Nashi (Russian youth movement)

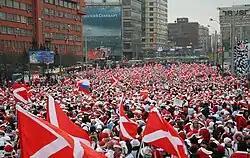
A "Nashi" demonstration at Moscow in December 2006.

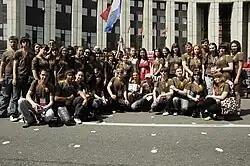
A "Nashi" group at ""Nasha" Victory" – a commemoration of the end of the Great Patriotic War at Moscow in May 2010.

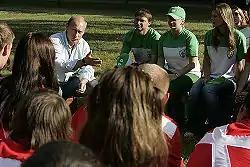
Russian President Vladimir Putin and "Nashi" commissars at Seliger encampment in 2007

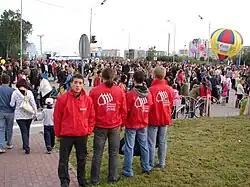
A "Nashi" Voluntary People's Druzhina at Surgut in 2009.

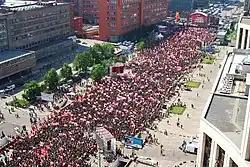
""Nasha" Victory" rally – a "Nashi" commemoration of the end of the Great Patriotic War at Moscow in May 2010.

On June 26, 2005, with media present, Putin met with a group of "Nashi" members at his residence at Zavidovo, Tver Oblast. He expressed his support for the group, described as "awestruck" by his presence.